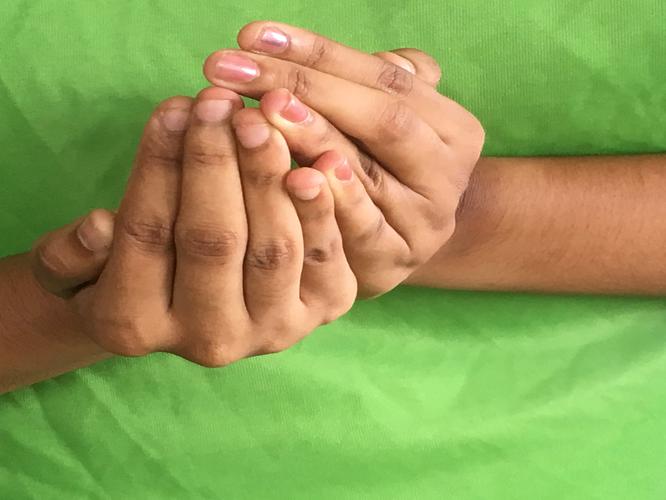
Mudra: Pushpaputa
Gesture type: double_hand